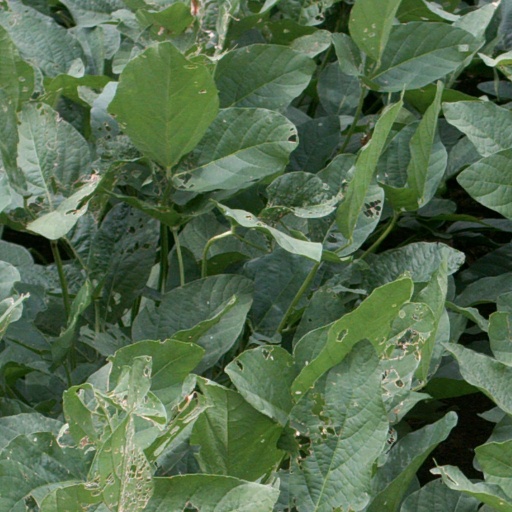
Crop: soybean